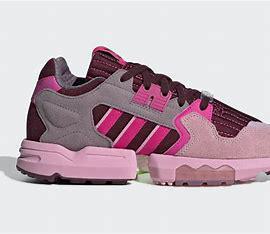
Brand: Adidas
Model: ZX Torsion